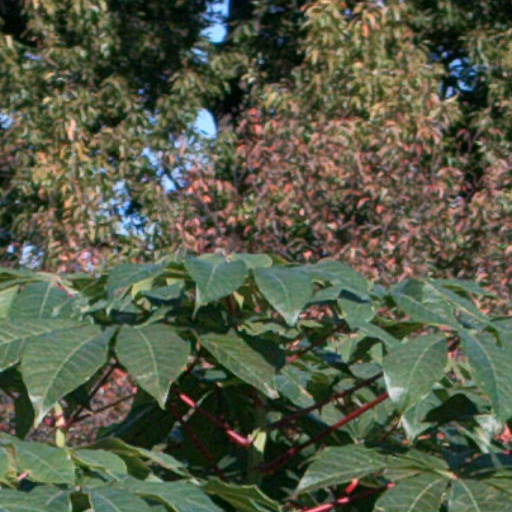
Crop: cassava